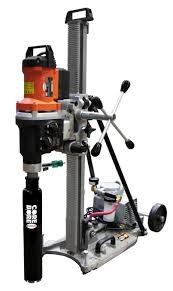
2800043 Connector, 3/4" Cord for M-5 Core Rig Core Bore Drilling Rig Core Cut by Diamond Products
2800043 Connector, 3/4" Cord Brand Core Cut by Diamond Products Part Number 2800043 Part Description Connector, 3/4" Cord Fits Model M-5 CORE RIG CORE BORE DRILLING RIG Condition New Shipping & Handling Time 3-4 business days Notes : Make sure the part numbers are correct, certain parts are serial number specific. Contact us for parts identification and confirmation of part numbers. Certain items may be drop shipped directly from the manufacturer.
Brand: Diamond Products
Category: Hardware > Tool Accessories > Drill & Screwdriver Accessories > Drill Stands & Guides > Drill Stands